History of Iowa State Cyclones football

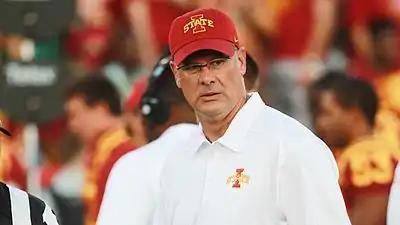
Rhoads finished his career 29–45 at Iowa State

On December 16, 2011, Iowa State signed Rhoads to a new ten-year contract worth $2 million annually excluding incentives. While things at the time appeared to be promising to move in a positive direction for the Cyclones, Rhoads' future teams were unable to recapture the success of his earlier teams. In his final three seasons, the Cyclones won just four Big 12 games (including a winless conference record in 2014) and went 8–27 overall. The 2015 season proved to be particularly difficult, as in two games, the Cyclones held double-digit halftime leads against both Oklahoma State and Kansas State only to lose late in the fourth quarter. Following a 38–35 loss to Kansas State on November 21, in which he came under heavy criticism for play-calling in the game's final 90 seconds, Rhoads was fired as head coach, effective the conclusion of the season.